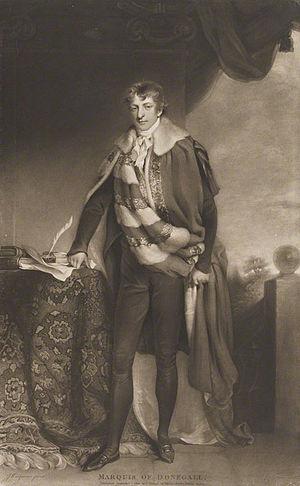
George Augustus Chichester, 2ᵉ marquis de Donegall KP, PC, titré vicomte Chichester jusqu'en 1791 et comte de Belfast de 1791 à 1799, était un homme politique anglo-irlandais.